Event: Nepal Earthquake
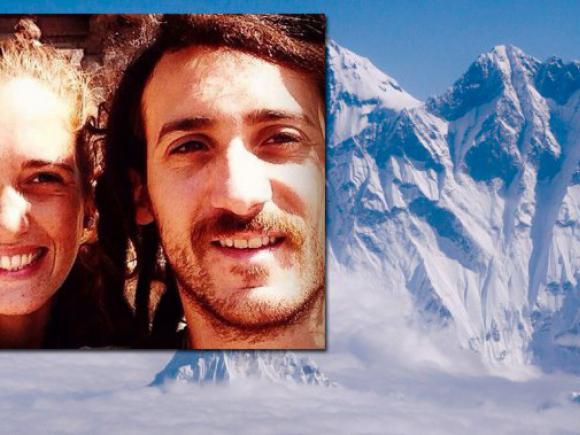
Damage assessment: no_damage